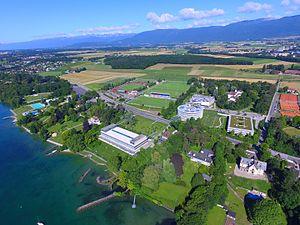
Siège UEFA à Nyon Русский: Штабквартира УЕФА в Ньоне